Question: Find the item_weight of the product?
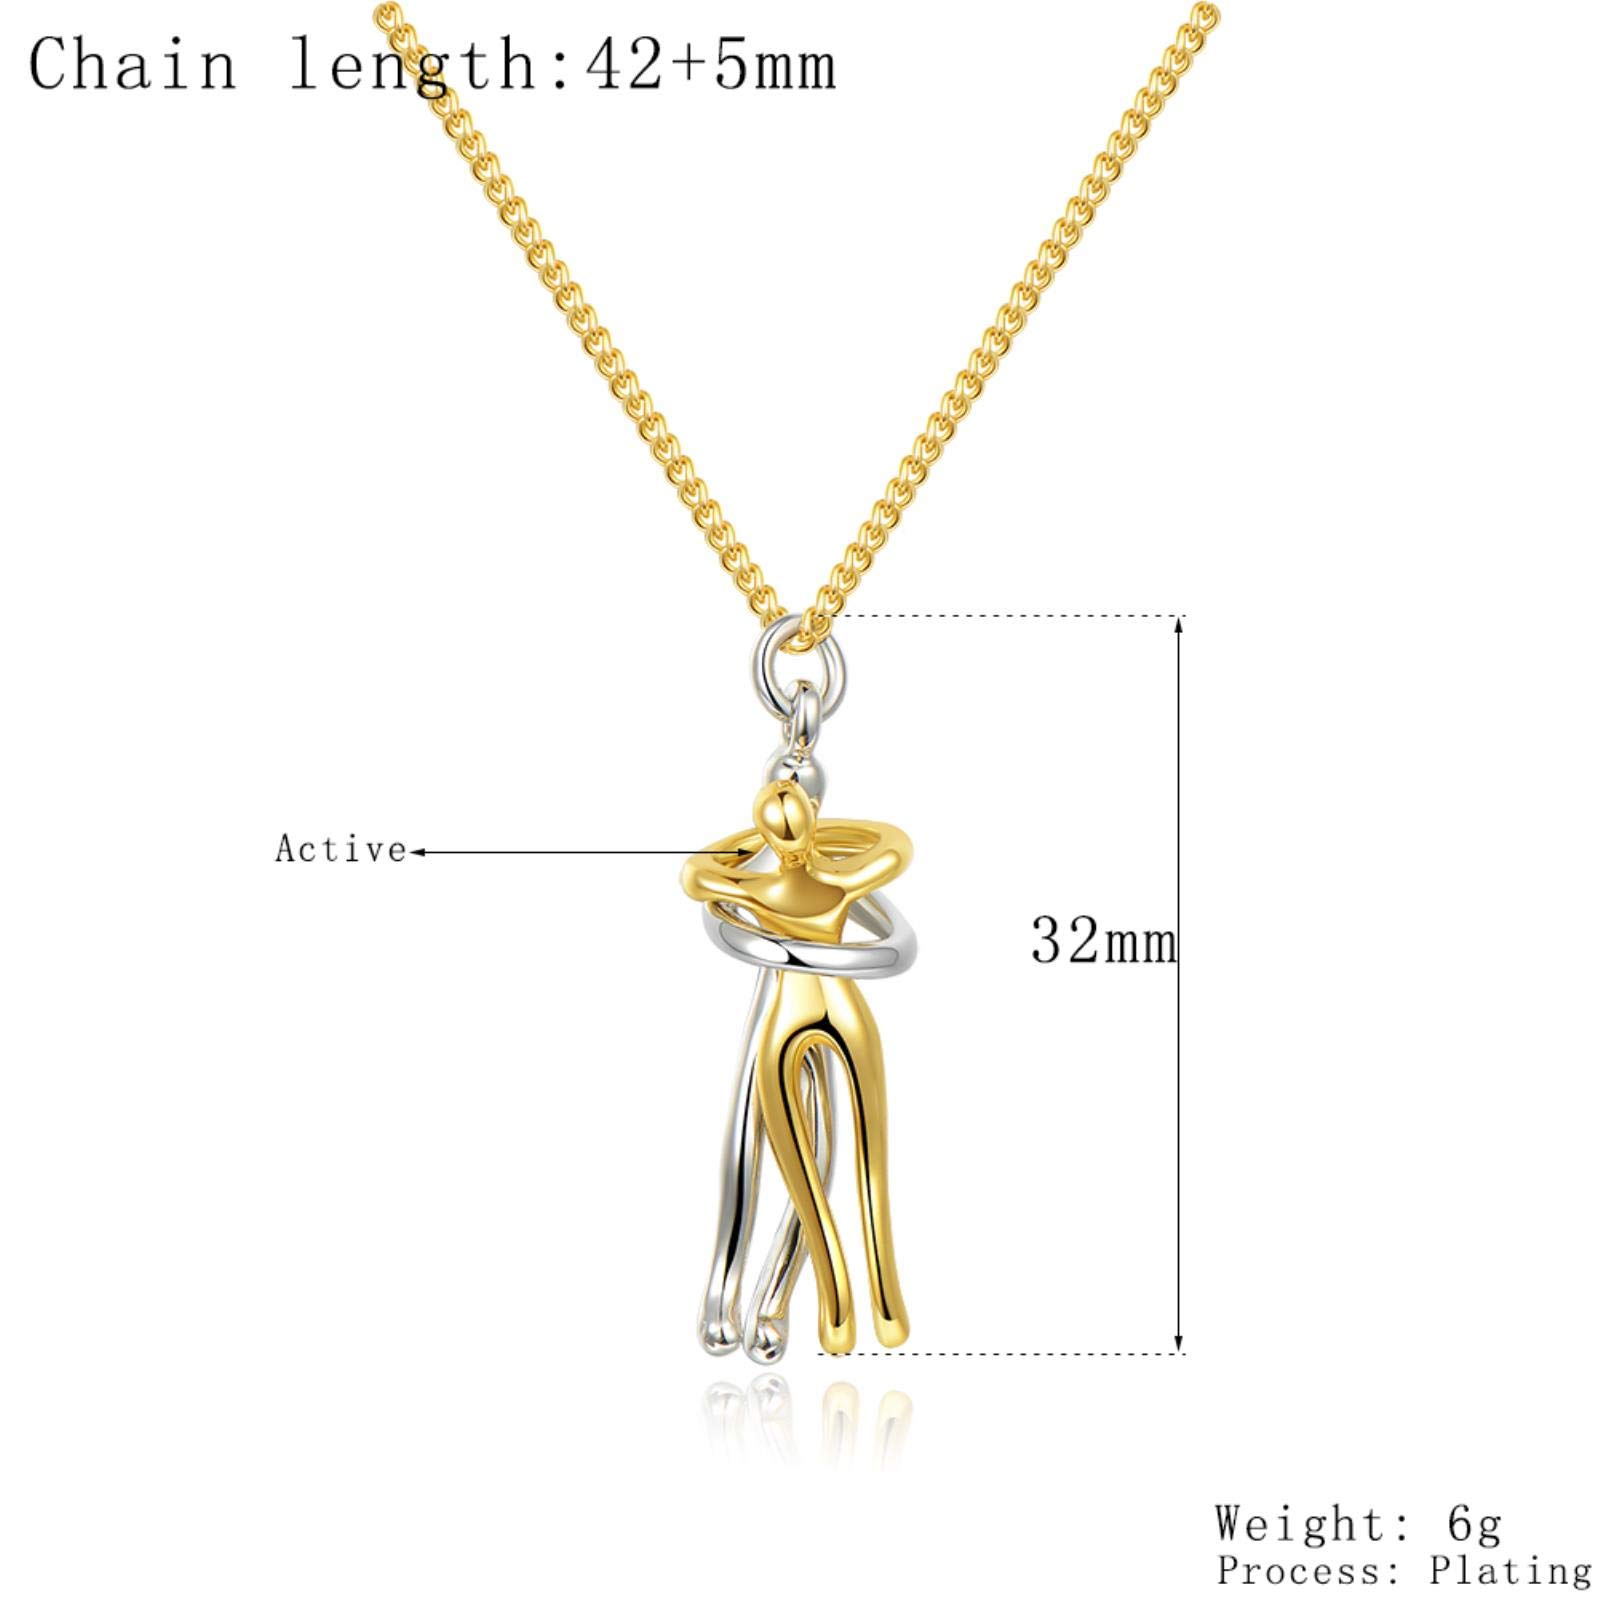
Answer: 6.0 gram